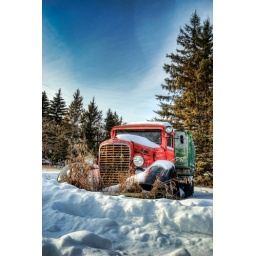
An old red work truck in Manitoba